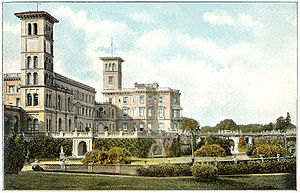
Osborne House
Osborne House, tegning fra 1910
Osborne House er en forhenværende kongelig residens i East Cowes, Isle of Wight, England. Huset blev bygget for dronning Victoria og prinsgemal Albert. I dag er det English Heritage, som har overtaget ejendommen, og den er åben for offentligheden.